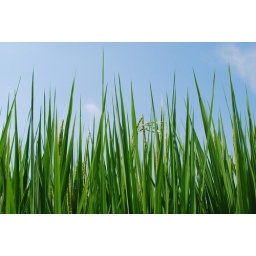
rice plants are just green under the August sunlight.Kasukabe, Saitama, JapanNikon D40X + Sigma 30mm F1.4 EX DC /HSM